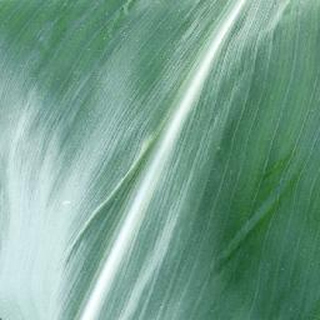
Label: healthy_corn